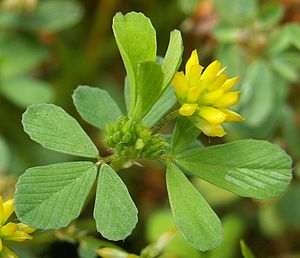
Fin kløver
Fin kløver er en enårig, 5-25 cm lang nedliggende plante i ærteblomst-familien. Arten er udbredt i Europa og Kaukasus. Fin kløver har gule blomster, der sidder i 8-12-blomstrede hoveder. I modsætning til gul kløver er blomstens fane næsten jævn og vingerne er tiltrykte.